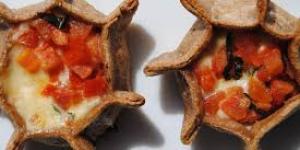
empanadas de queso tomate y albahaca